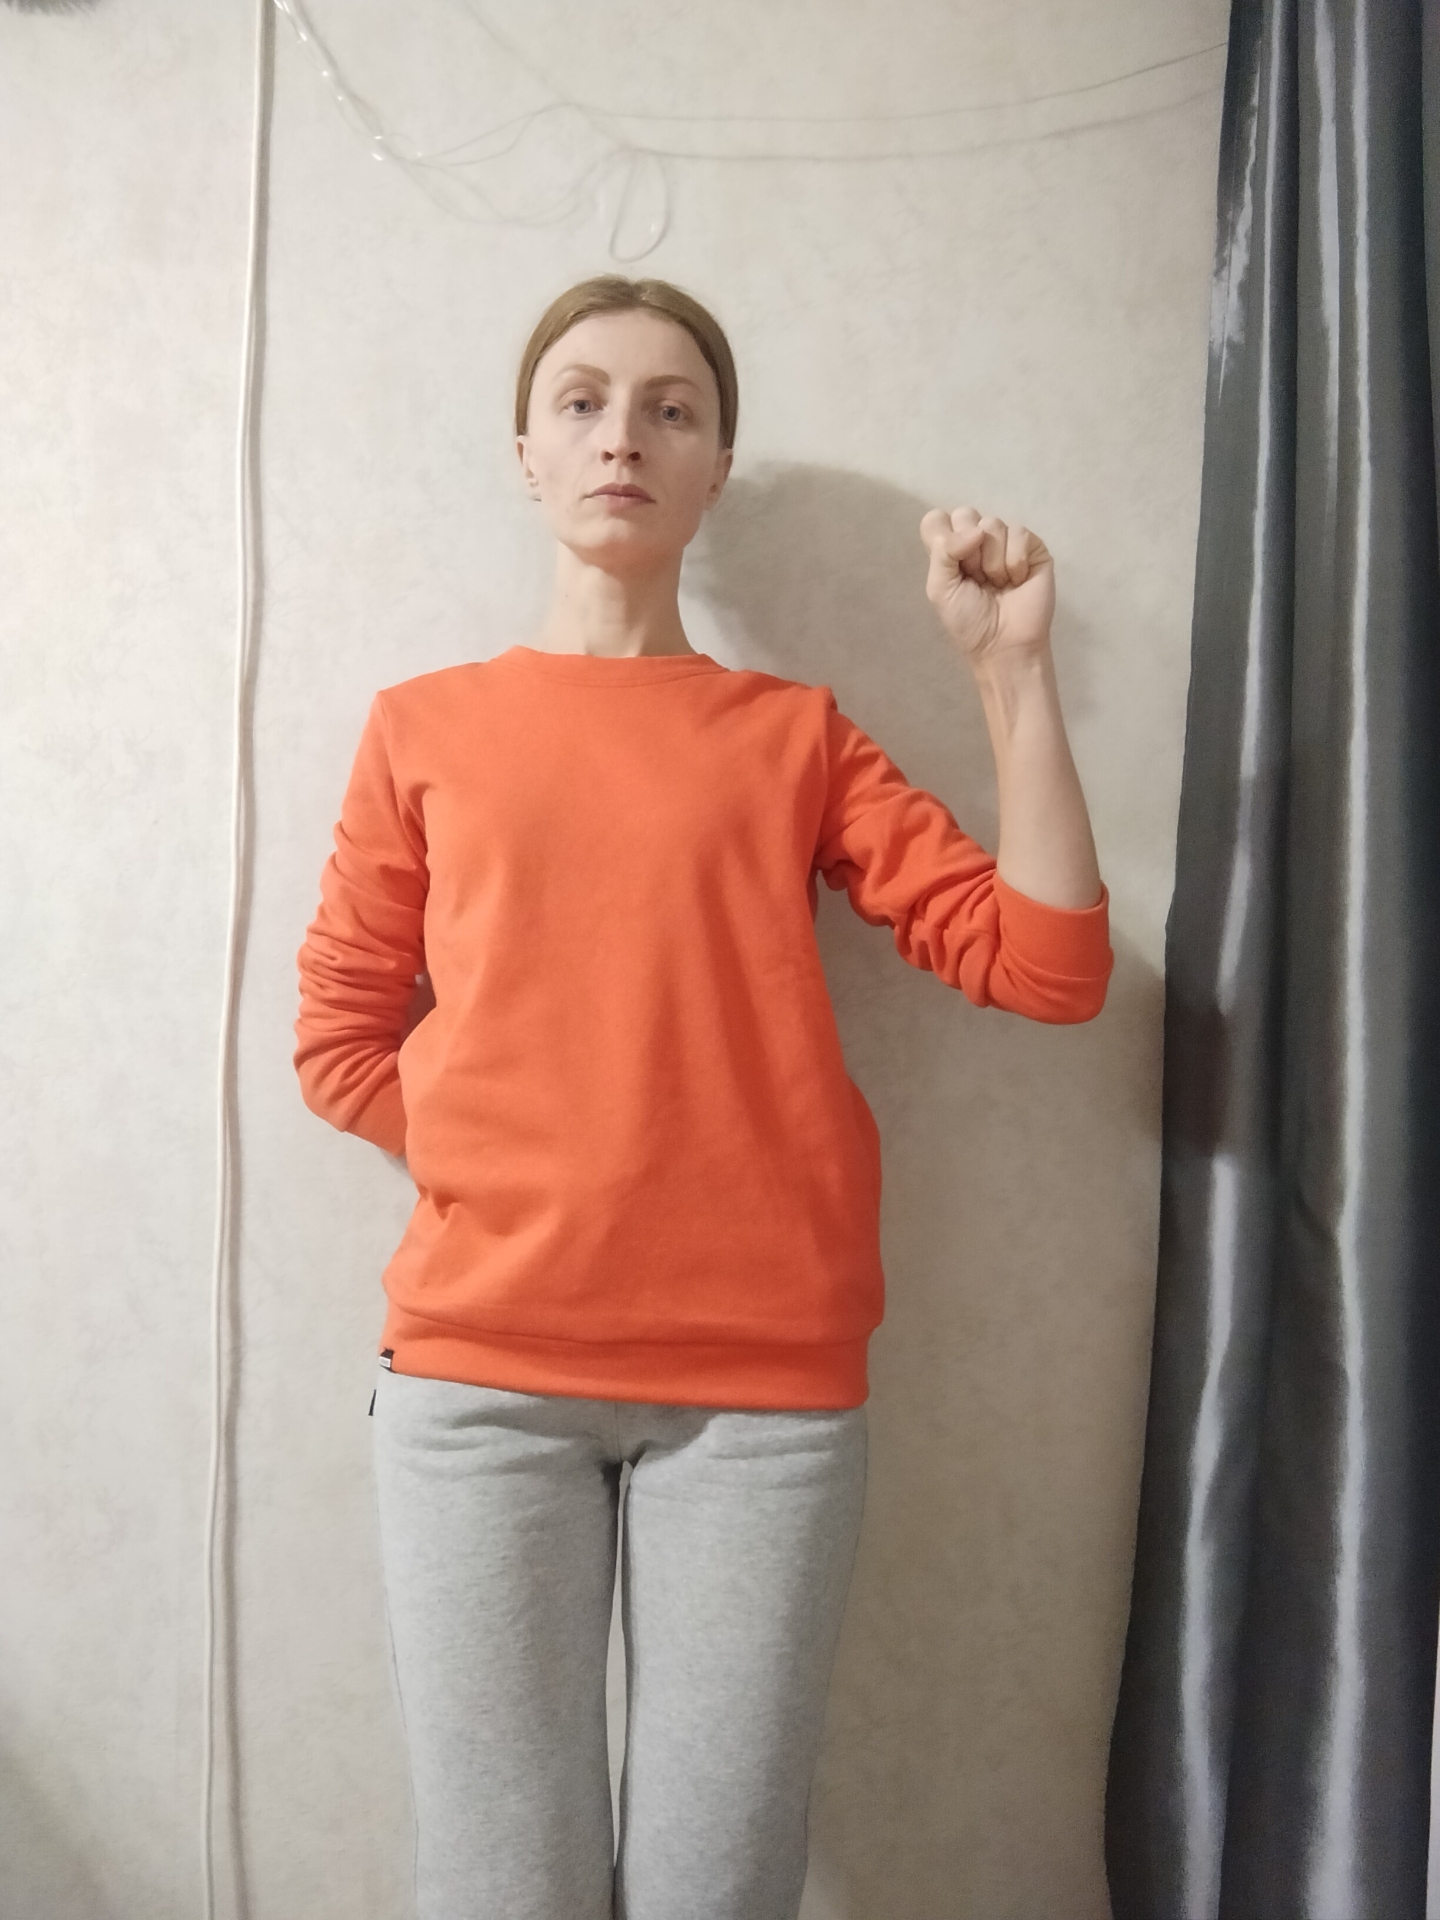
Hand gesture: fist